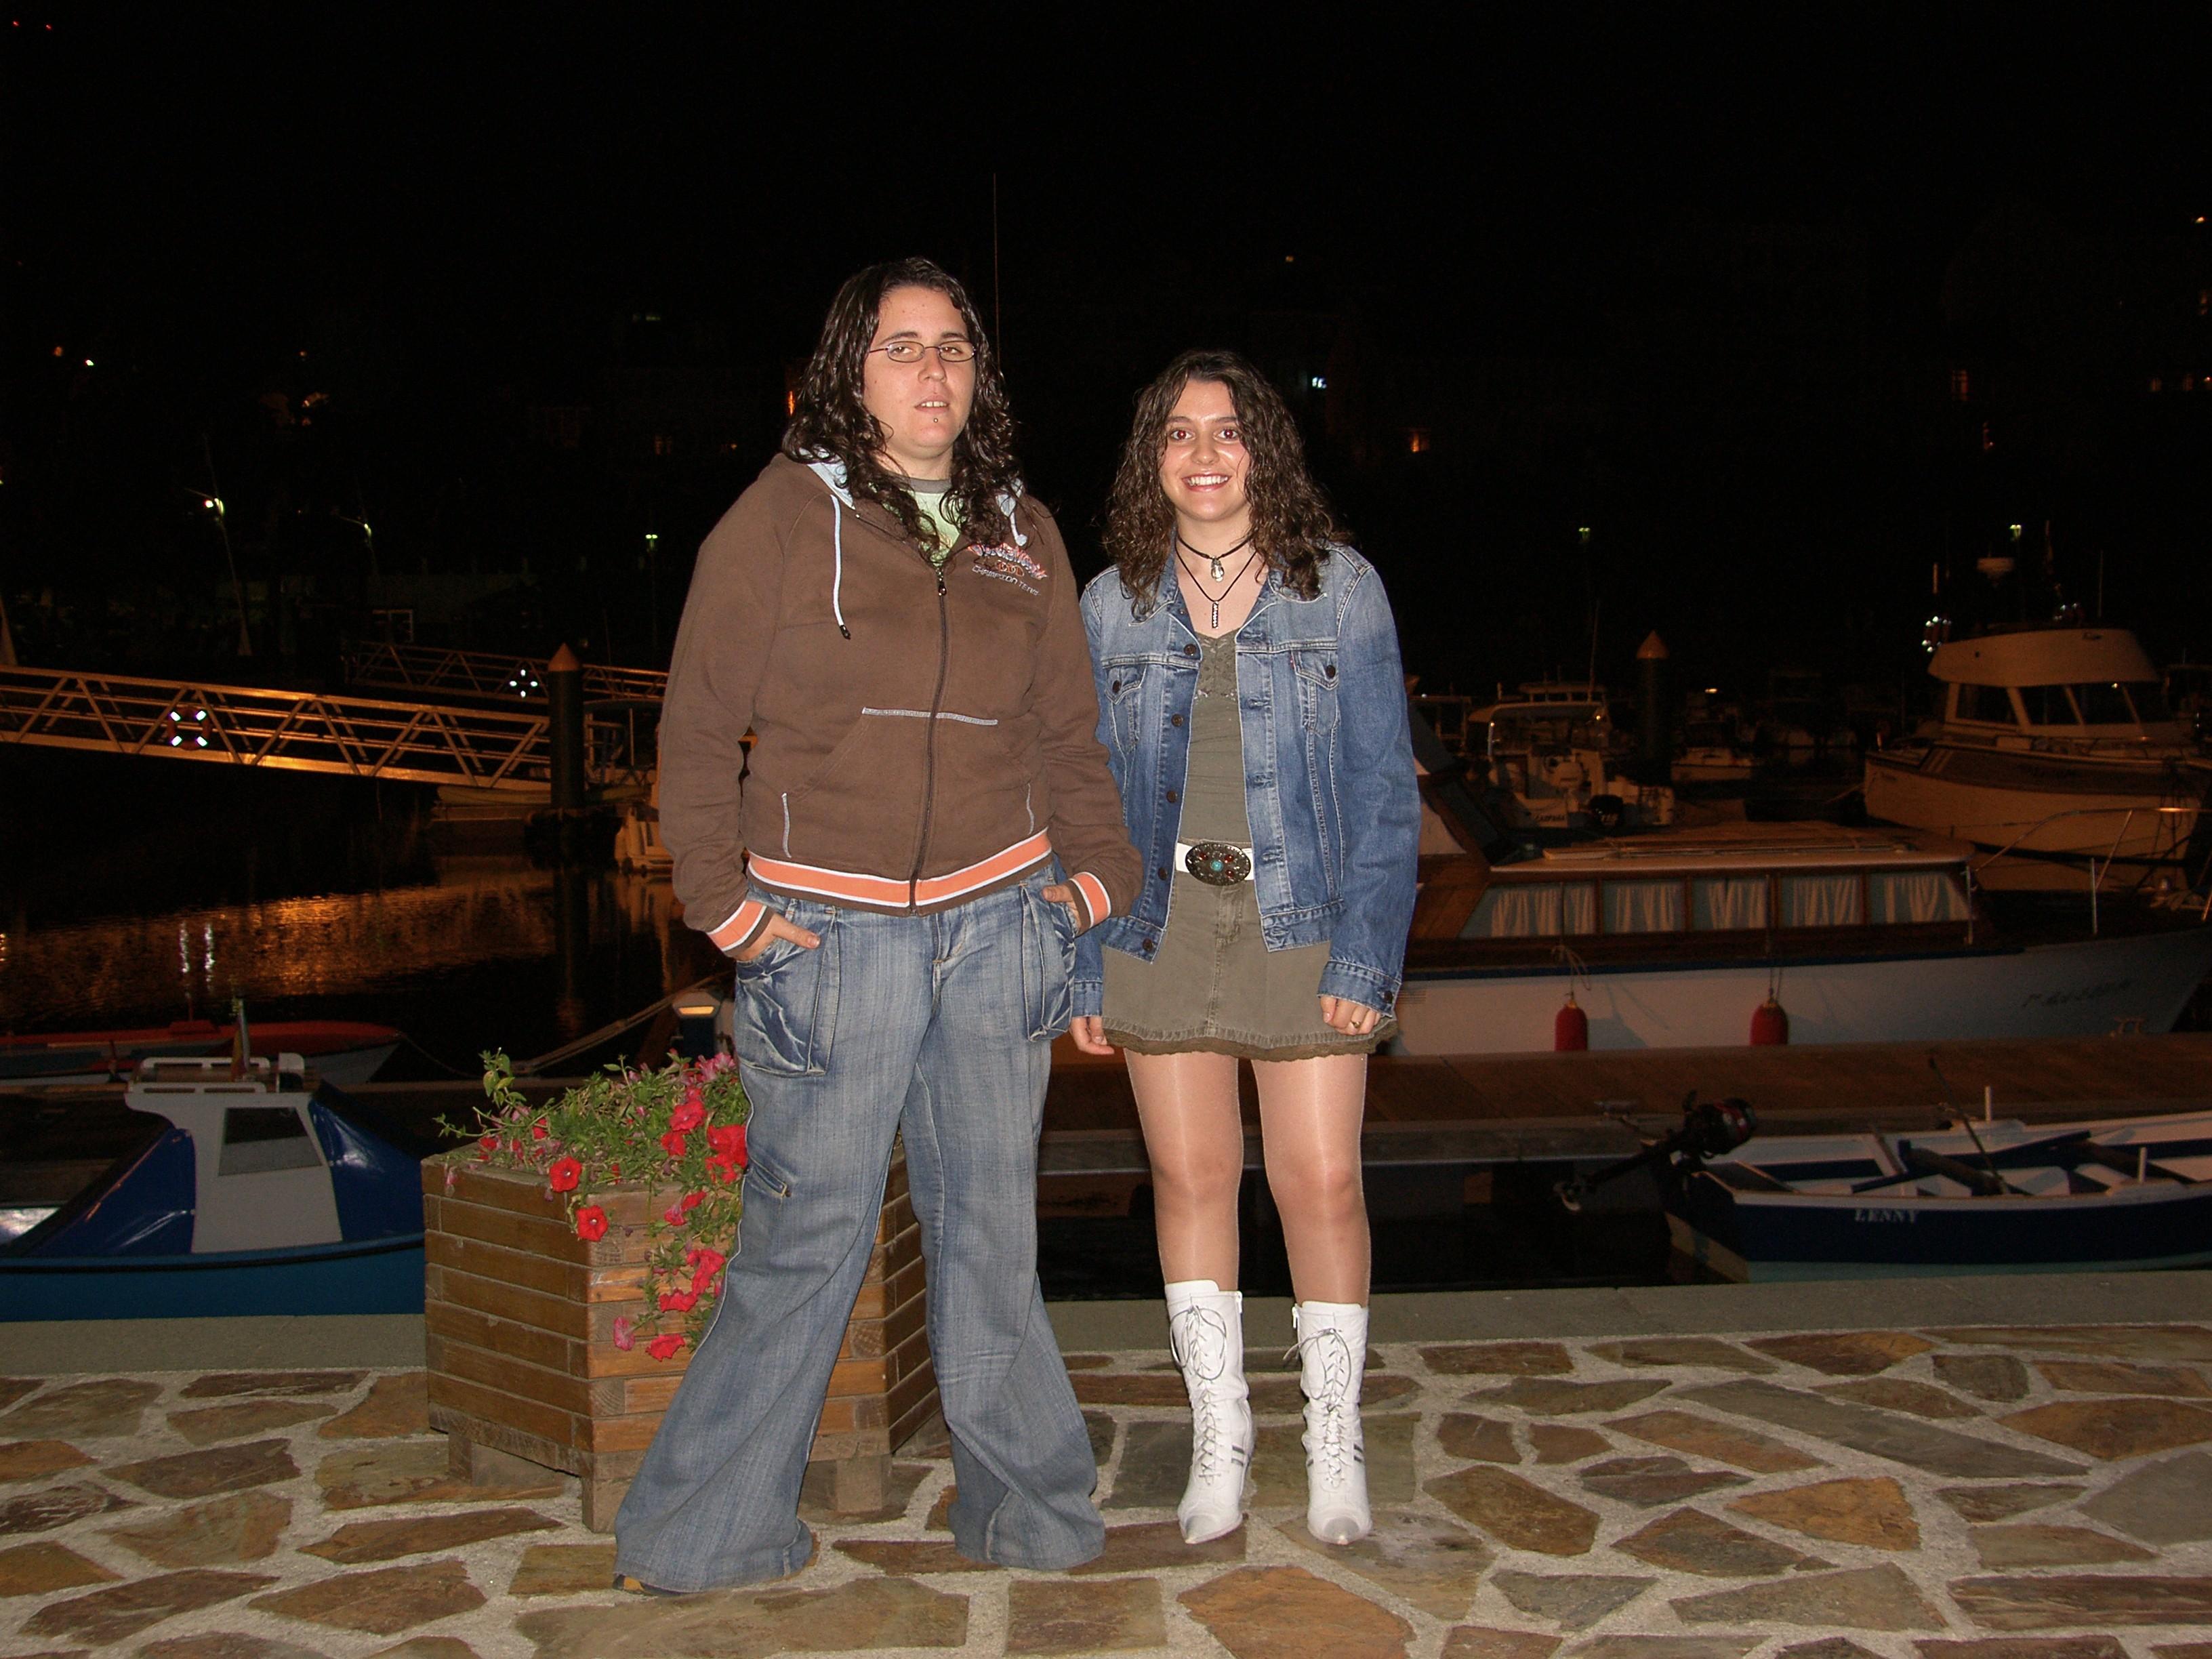
people, evening, family, friends, ggl1